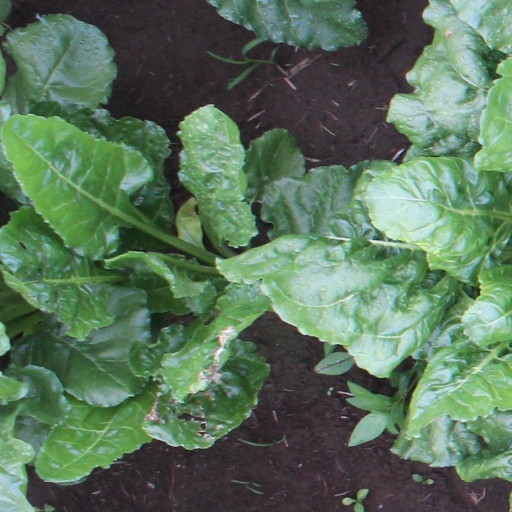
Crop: sugar beet